Mahaparinirvan Express

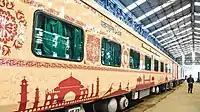

The Mahaparinirvan Express is a tourist train which was launched by the Indian Railway Catering and Tourism Corporation (IRCTC) on 28 March 2007, to attract Buddhist pilgrims. The train takes passengers on an eight-day, seven-night spiritual tour which visits Buddhist sites across North India and Nepal.